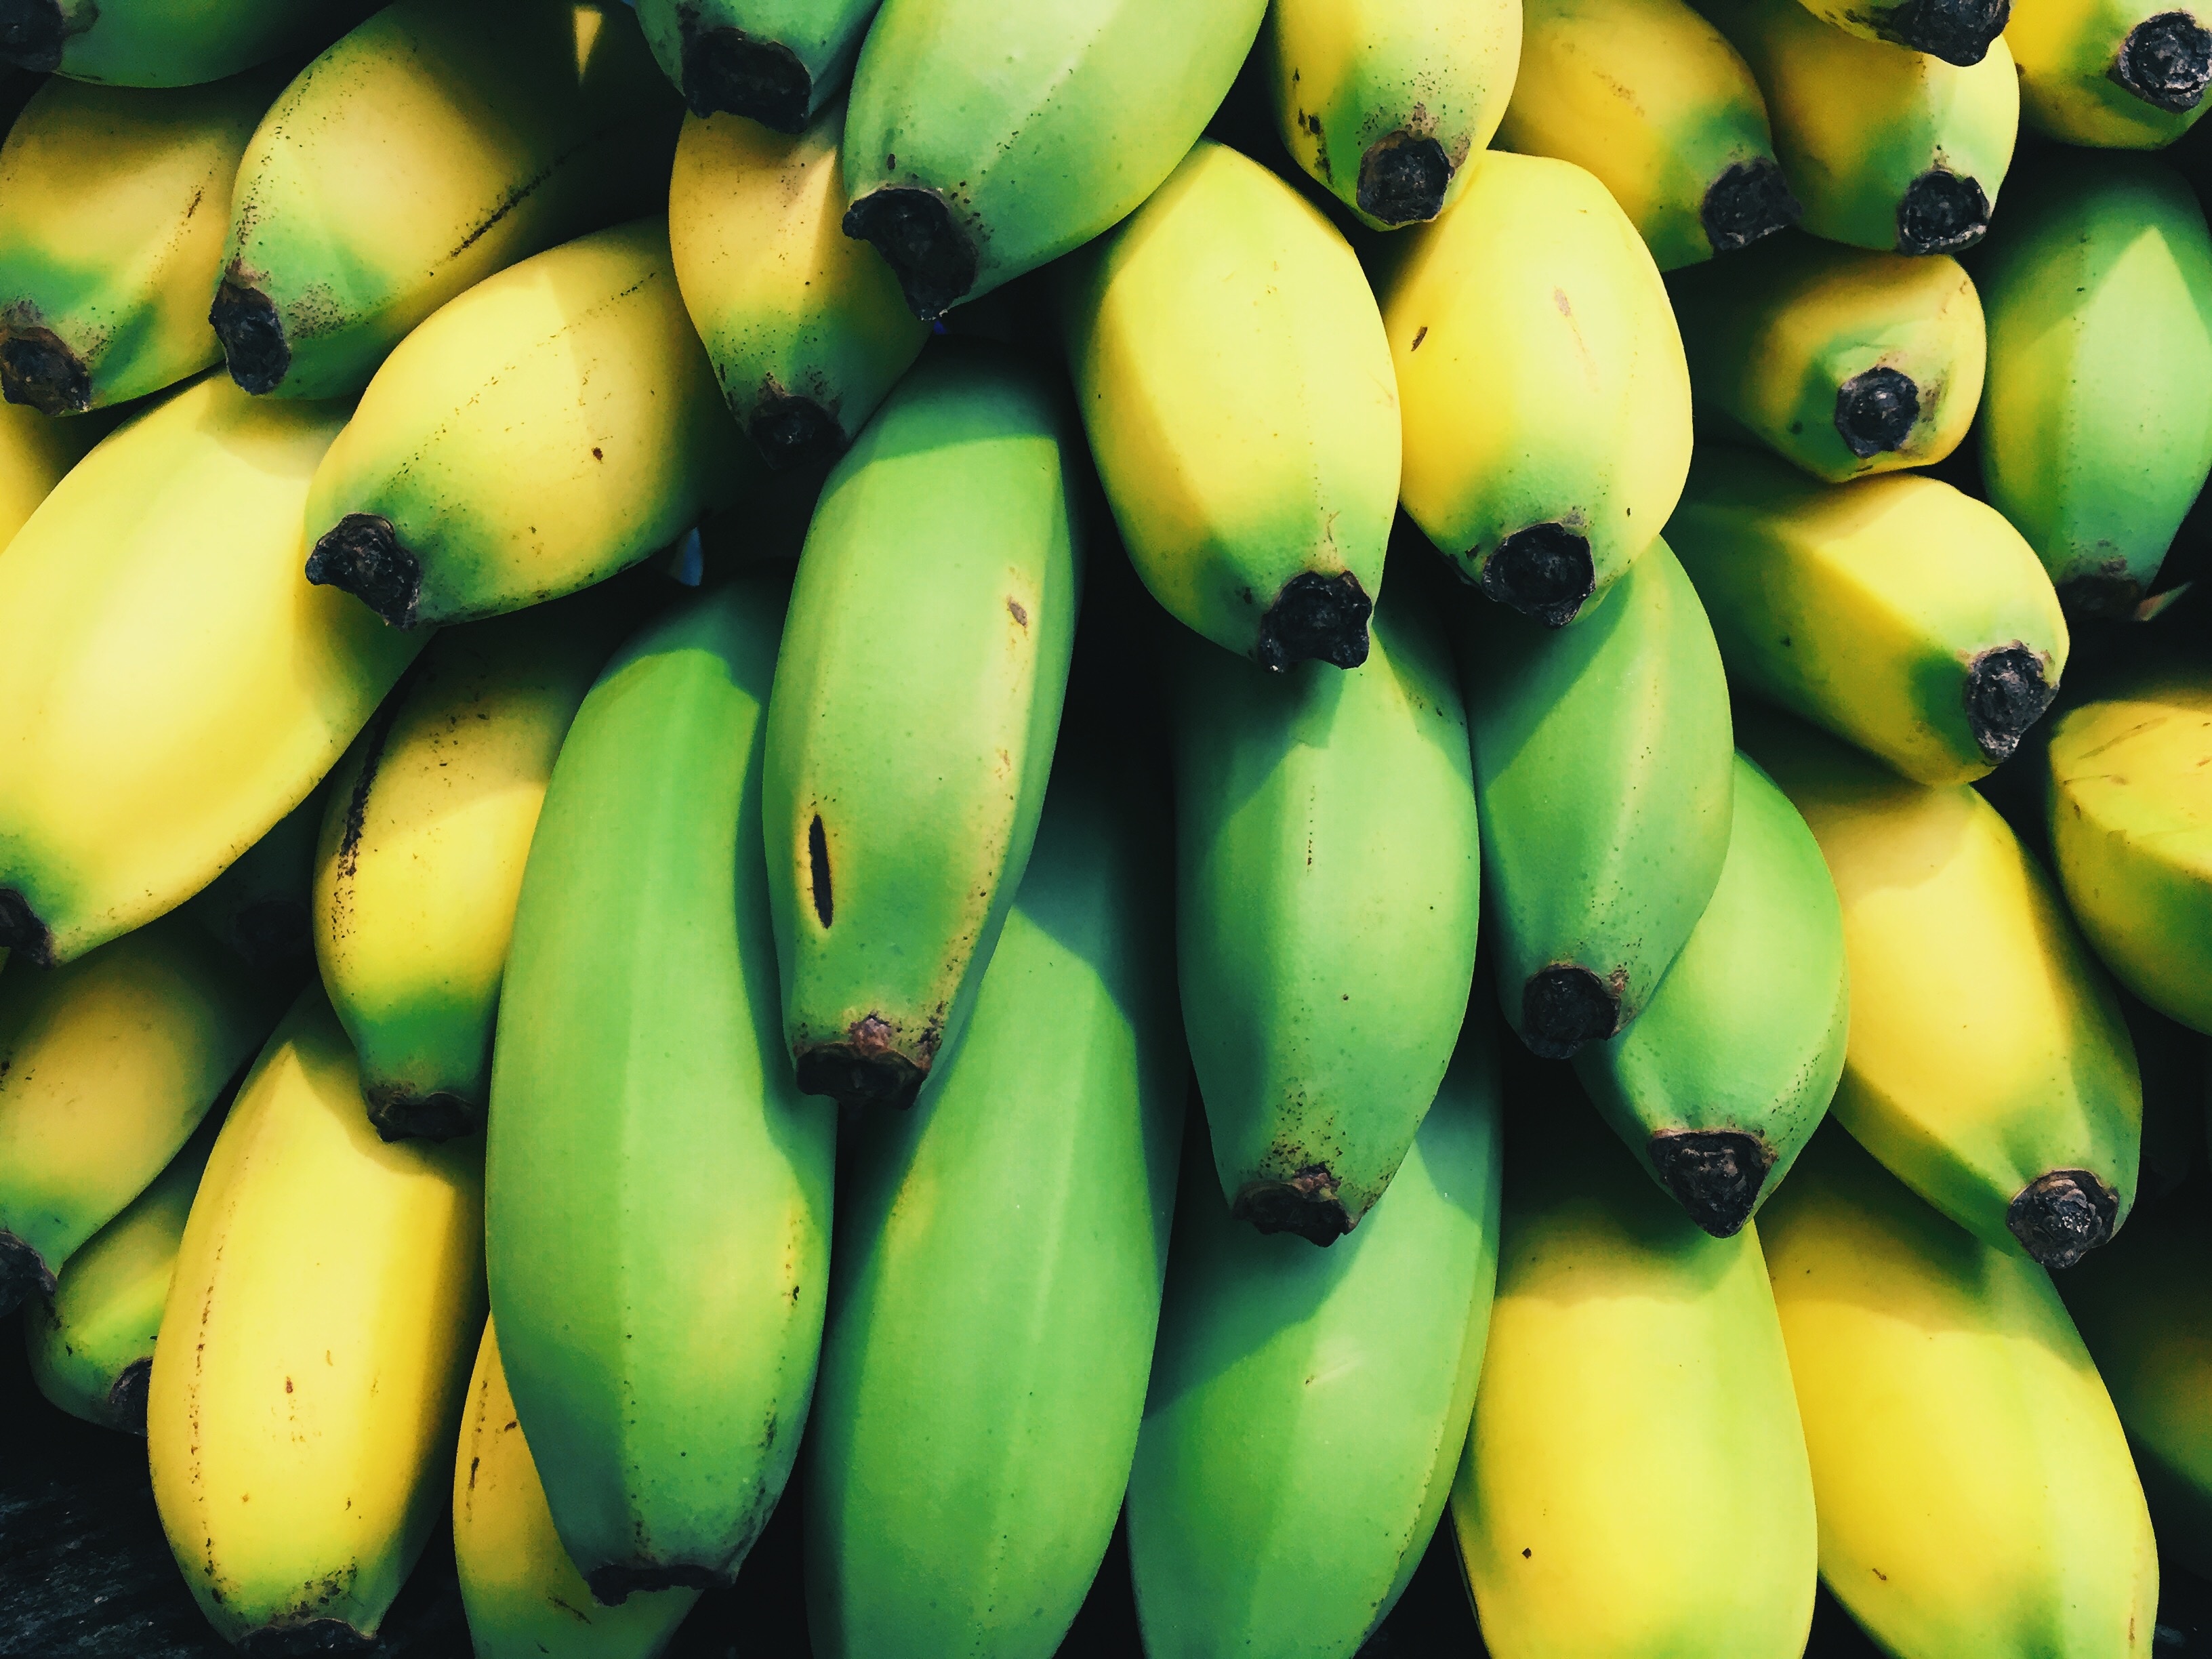
plant, fruit, flower, food, green, produce, yellow, banana, flowering plant, land plant